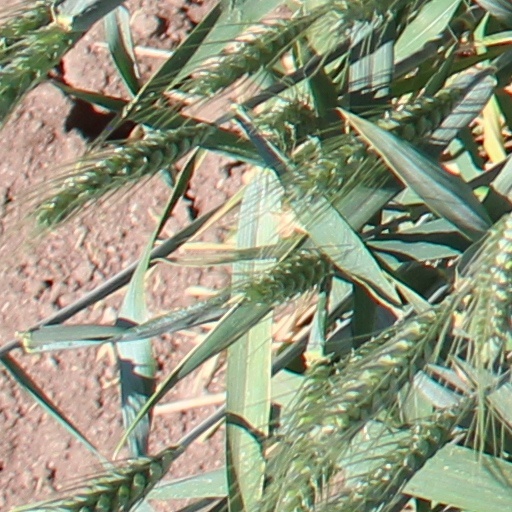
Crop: wheat